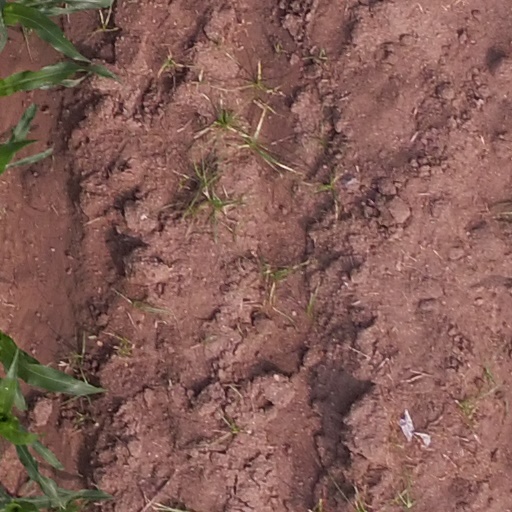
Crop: maize; corn